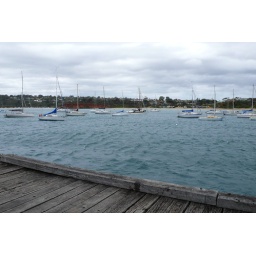
Those little beach houses are the cutest things~ i must stay in one of those next time around!~